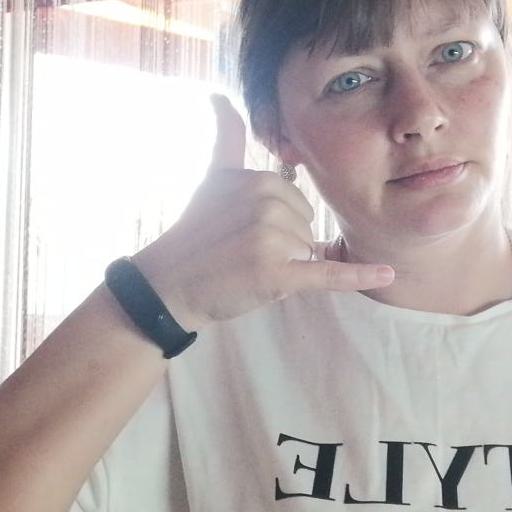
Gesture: call